William Lawson (co-operator)

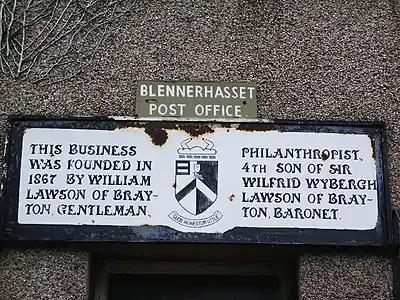
The sign over the doorway of the former Blennerhasset post office

However, when Lawson tried to convert these theories into practice by offering equally to share a portion of his profits amongst his workers he met strong opposition. He genuinely believed that his workers would embrace the opportunity and was astonished by their indifference. He attempted to allay their consternations, posing the question, "Is it desirable that the workers on this farm should be the direct partakers of its proceeds?" He referred to the previously mentioned ‘Society Farm’ at Assington, Suffolk where thirty labourers had successfully tenanted a farm using an interest free loan from the owner. He encouraged self-expression and a vote by secret ballot but to no avail. Of the eleven voters, only one voted for ‘co-operation’, while the remainder voted for ‘every man for himself’. He tried to relieve their consternations by inviting the entire community to work with him as cultivators of the soil, not for him as master, where all comers would participate in the generated profits. Of the fifty-three eligible voters, forty-seven initially expressed an interest, however, after he published the value of the investment and the anticipated rewards from its success, their apathy increased and they withdrew their support. The villagers held the opinion: ‘If all the people were equal to-day, they would be unequal to-morrow’.